Petra Vela de Vidal Kenedy

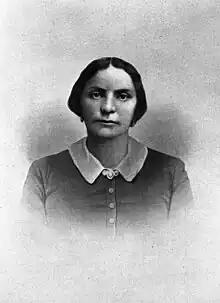
Engraved portrait of Petra Vela de Vidal Kenedy, taken from a photograph

Petra Vela de Vidal Kenedy (31 January 1823 – 16 March 1885) was a Mexican rancher, philanthropist, and matriarch of one of the most influential families in South Texas during the nineteenth century. She was one of the few 19th-century upper-class women of Mexican origin in Texas.